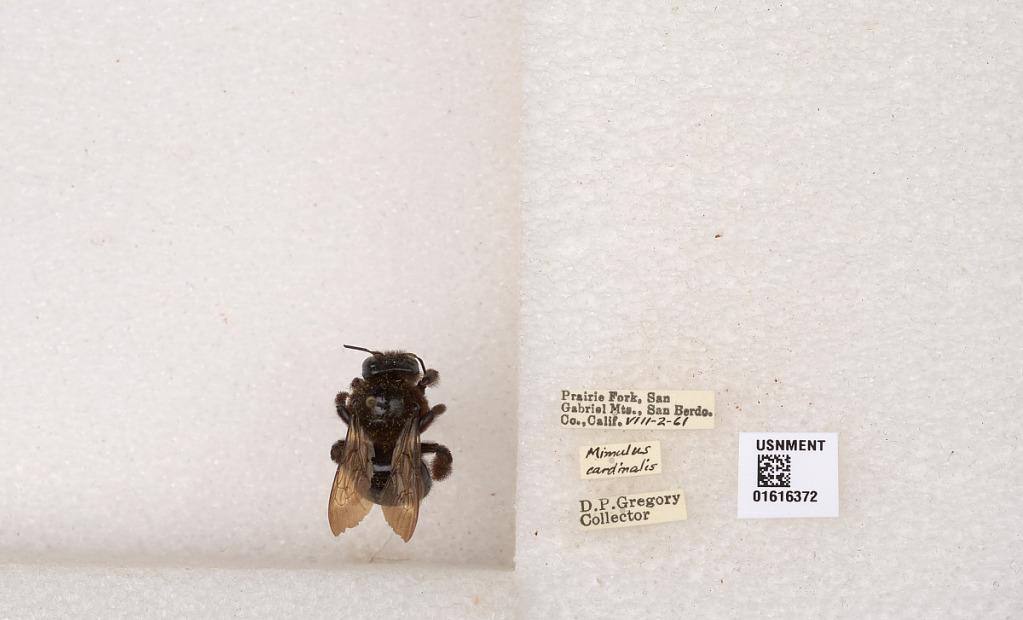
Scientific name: Xylocopa (Notoxylocopa) tabaniformis orpifex Smith
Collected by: D. Gregory
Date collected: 1961-8-2
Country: United States
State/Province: California
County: San Bernardino
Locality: Prairie Fork, San Gabriel Mountains
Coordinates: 34.3167, -117.633